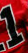
Number: 1